The Cathedral (Huysmans novel)

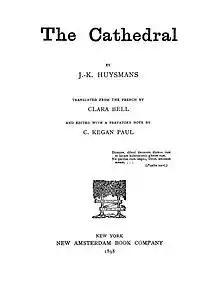
Title page of the American edition of "The Cathedral".

The Cathedral (1898) is a novel by the French writer Joris-Karl Huysmans. A revised English edition was published in 2011.